Waldheim–Rochlitz railway

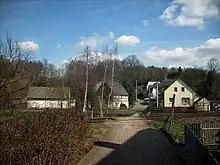
Level crossing in Döhlen village, between Döhlen and Obstmühle stations

This station once had an extra team track that also served a loading dock. After its removal, the station became a mere halt. Next to the waiting room with a wooden floor stood the body of a covered goods wagon of type Stettin which was used as a storage room.